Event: Nepal Earthquake
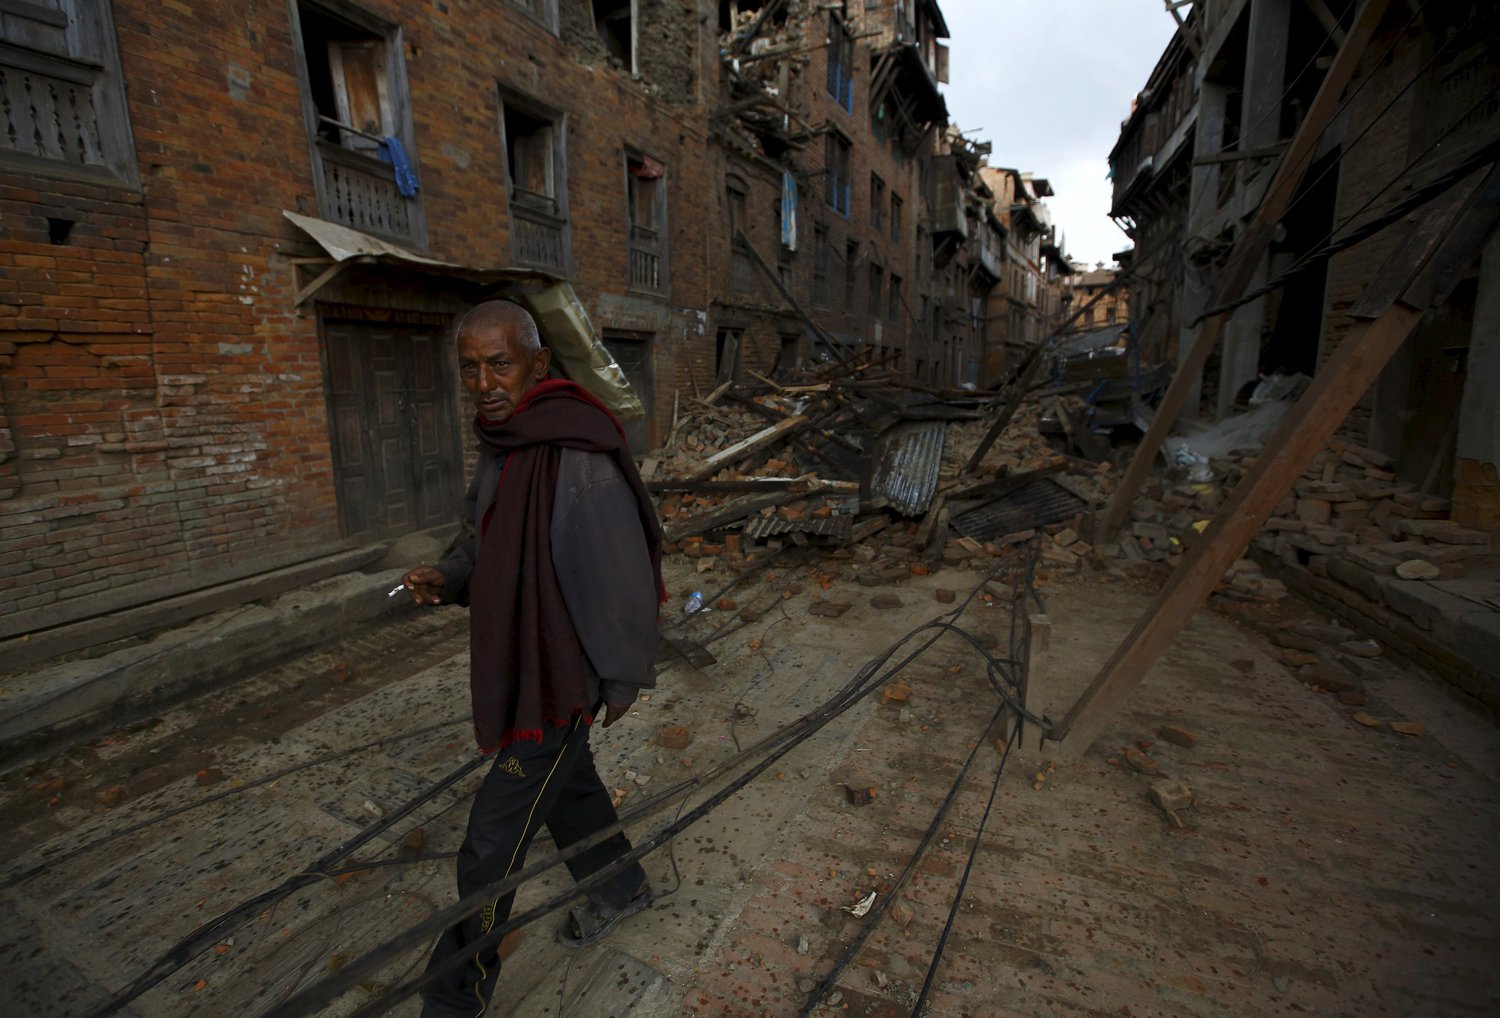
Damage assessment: damage